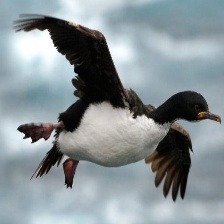
Species: AUCKLAND SHAQ
Scientific name: LEUCOCARBO COLENSOI